Chagrin Shale

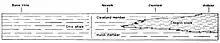
Schematic showing the graded relationship of the Cleveland Member and Huron Member of the Ohio Shale to the Chagrin Shale.

It is a member of the Ohio Shale. The Chagrin Shale grades into and between the Cleveland and Huron Shales.